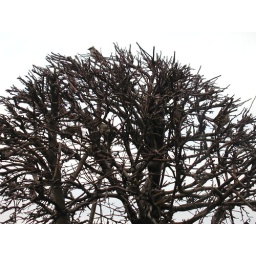
I counted more than 20 birds in this tree when I took this shot in Michigan on tour.....kinda fun